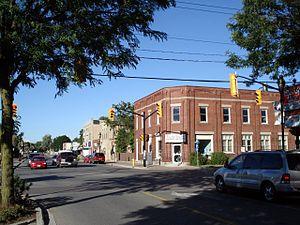
Strathroy-Caradoc est une municipalité localisée à London, au Canada. Elle a été formée par la liaison en 2001 des villes de Caradoc et de Strathroy. Strathroy-Caradoc est, avant tout, une municipalité rurale. Son économie se base principalement sur les productions à base de poulet, de maïs et de tabac. Certains produits industriels sont fabriqués à Strathroy, la zone commerciale, culturelle et industrielle de la municipalité.